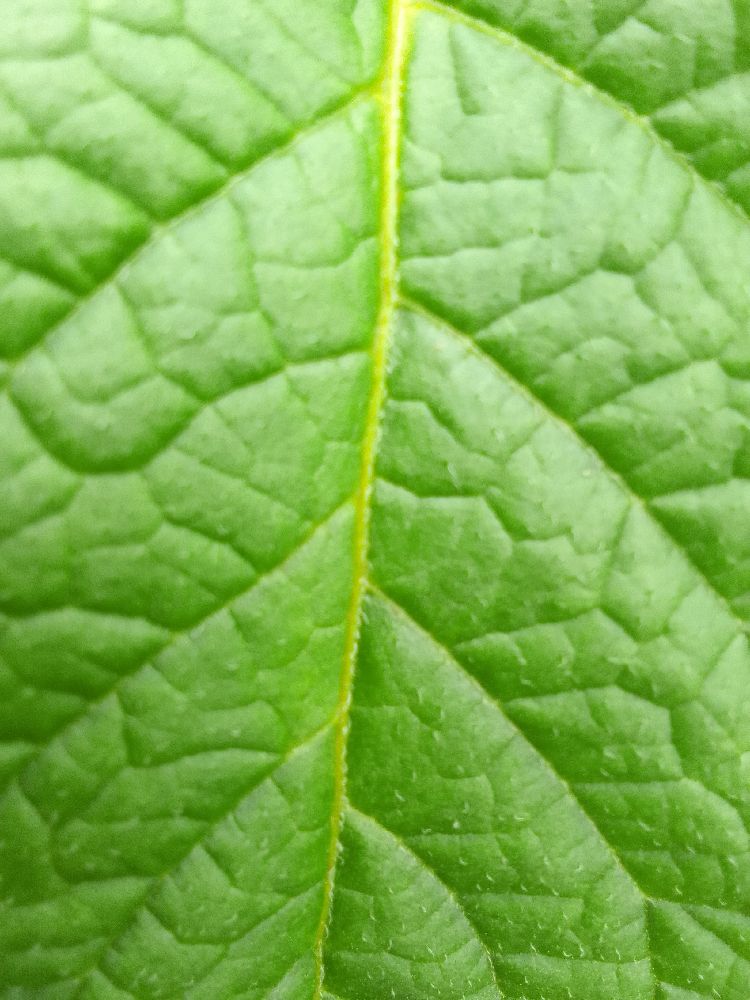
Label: Healthy